Odiham Castle

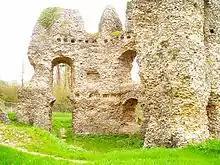

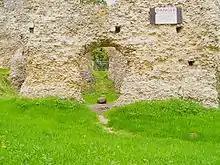

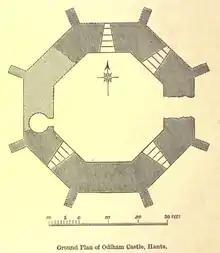
A ground plan of the keep at Odiham Castle, published by the Royal Archaeological Institute of Great Britain and Ireland in 1872.

In 1215 it was from either Odiham or Windsor that King John rode out to Runnymede, where he met the barons and attached his seal to Magna Carta. A year later Odiham Castle was captured by the French after a two-week siege during the First Barons' War in 1216. The garrison of just 13 surrendered on 9 July 1216. At some point over the next nine years the keep was renovated, possibly to remedy the damage done to it by the French forces. It has been suggested that at the same time the mound on which the keep sat was raised by 5 metres and an inner moat surrounding the keep was added to the defences. However, the inner moat was likely in place prior to the siege.